Alex Fiorio

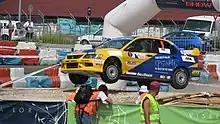
Fiorio driving a Mitsubishi Lancer Evolution at the Transilvania Rally Show in 2008.

After making a comeback to the WRC by competing at his home event in 2000 and 2001, Fiorio went on to do a full Production World Rally Championship programme for the Ralliart Italia team in 2002. He took his Mitsubishi Lancer Evolution 7 to production car class victory at the Rally Finland, and finished fifth in the PWRC drivers' championship. After retiring from the WRC, Fiorio has competed in the ERC and in the Italian Rally Championship.